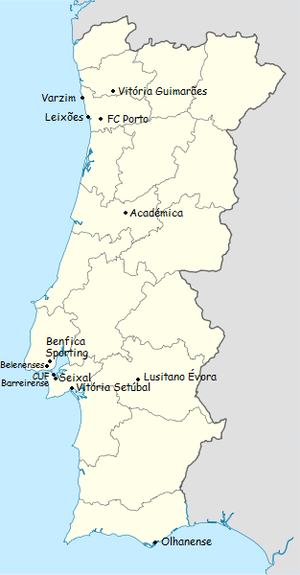
Carte des clubs participants du championnat du portugal de football de première division 1963-1964